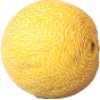
Label: Cantaloupe 1